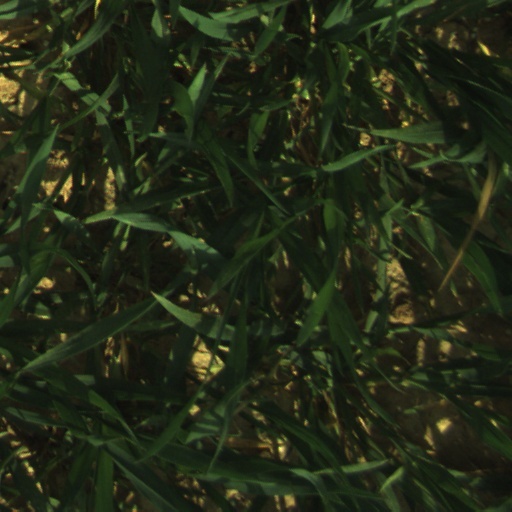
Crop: wheat